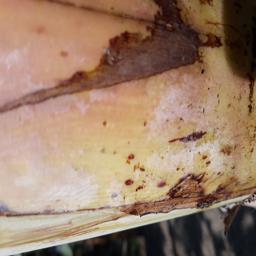
Label: PSEUDOSTEM WEEVIL